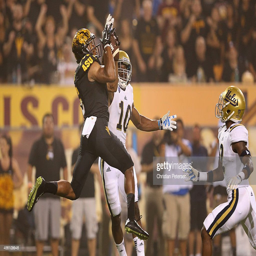
# catches a yard touchdown reception over # during the second quarter of the college football game